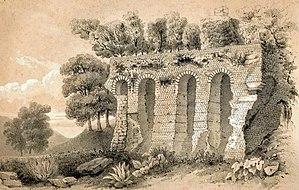
Aiguillon - Structures antiques - Lithographie se trouvant dans le livre de l'abbé Barrère, ""Histoire Religieuse et Monumentale de la Gascogne"", tome 1, 1855"
La structure antique est située à Aiguillon, en Lot-et-Garonne. Ce monument constitué de structures de caves a probablement été un entrepôt de marchandises.
Cet article recense une partie des monuments historiques de Lot-et-Garonne, en France.